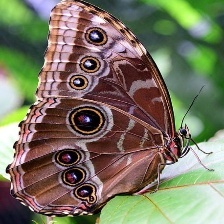
Species: BLUE MORPHO